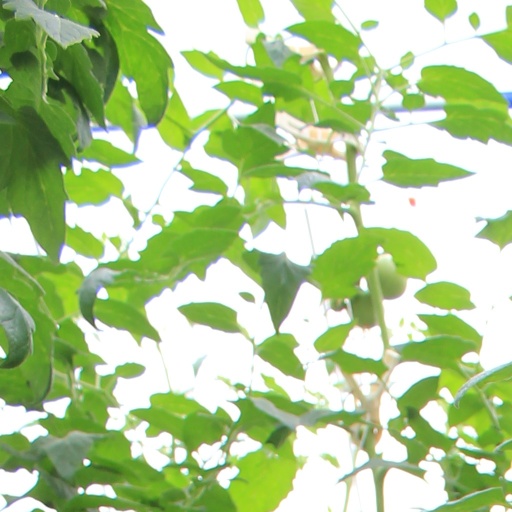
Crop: tomato